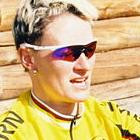
Age: 35